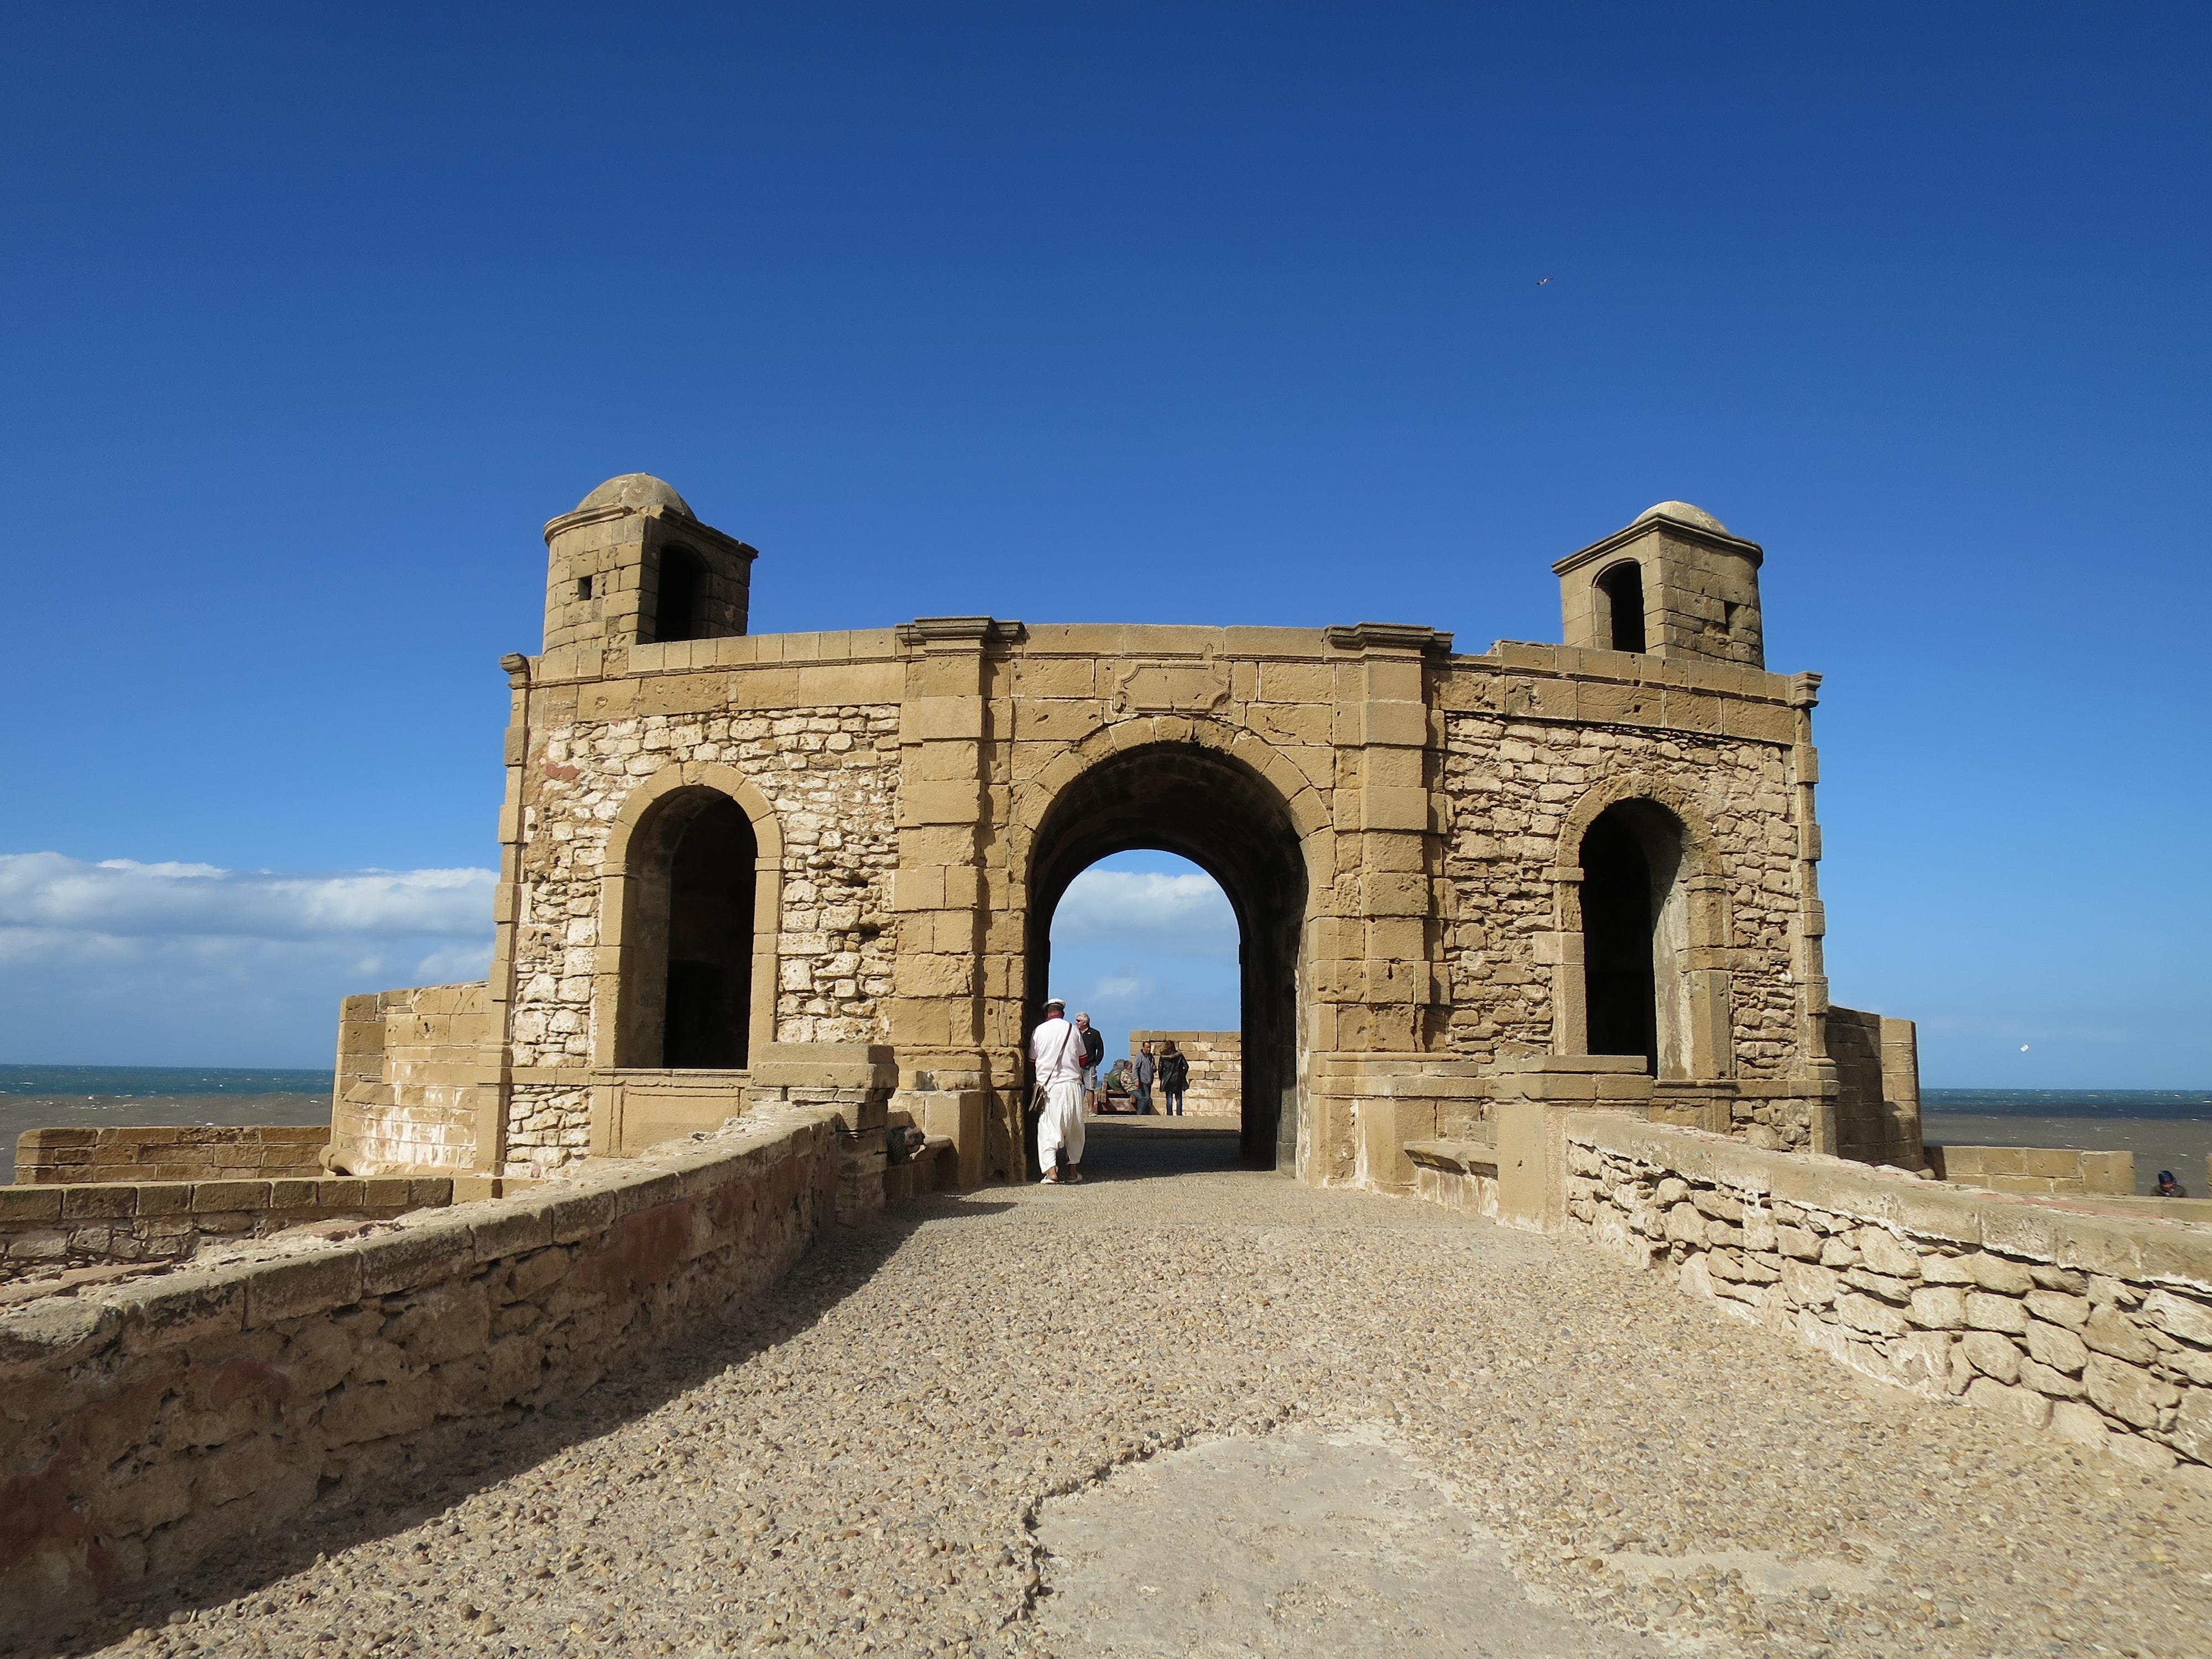
architecture, building, arch, castle, landmark, church, chapel, fortification, goal, place of worship, temple, ruins, monastery, morocco, abbey, unesco world heritage site, essaouira, historic site, ancient history, spanish missions in california, caravanserai